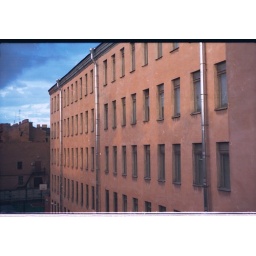
The cars hiss by my window Like the waves down on the beach